Robinson Crusoe Island

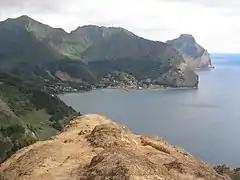
April 2005 view of the town of San Juan Bautista, on the north coast at Cumberland Bay

Robinson Crusoe Island has a mountainous and undulating terrain, formed by ancient lava flows, which have built up from numerous volcanic episodes. The highest point on the island is above sea level at El Yunque. Intense erosion has resulted in the formation of steep valleys and ridges. A narrow peninsula is formed in the southwestern part of the island, called Cordón Escarpado. The island of Santa Clara is located just off the southwest coast.